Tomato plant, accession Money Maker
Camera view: vertical (180 deg); turntable rotation: 270 degrees
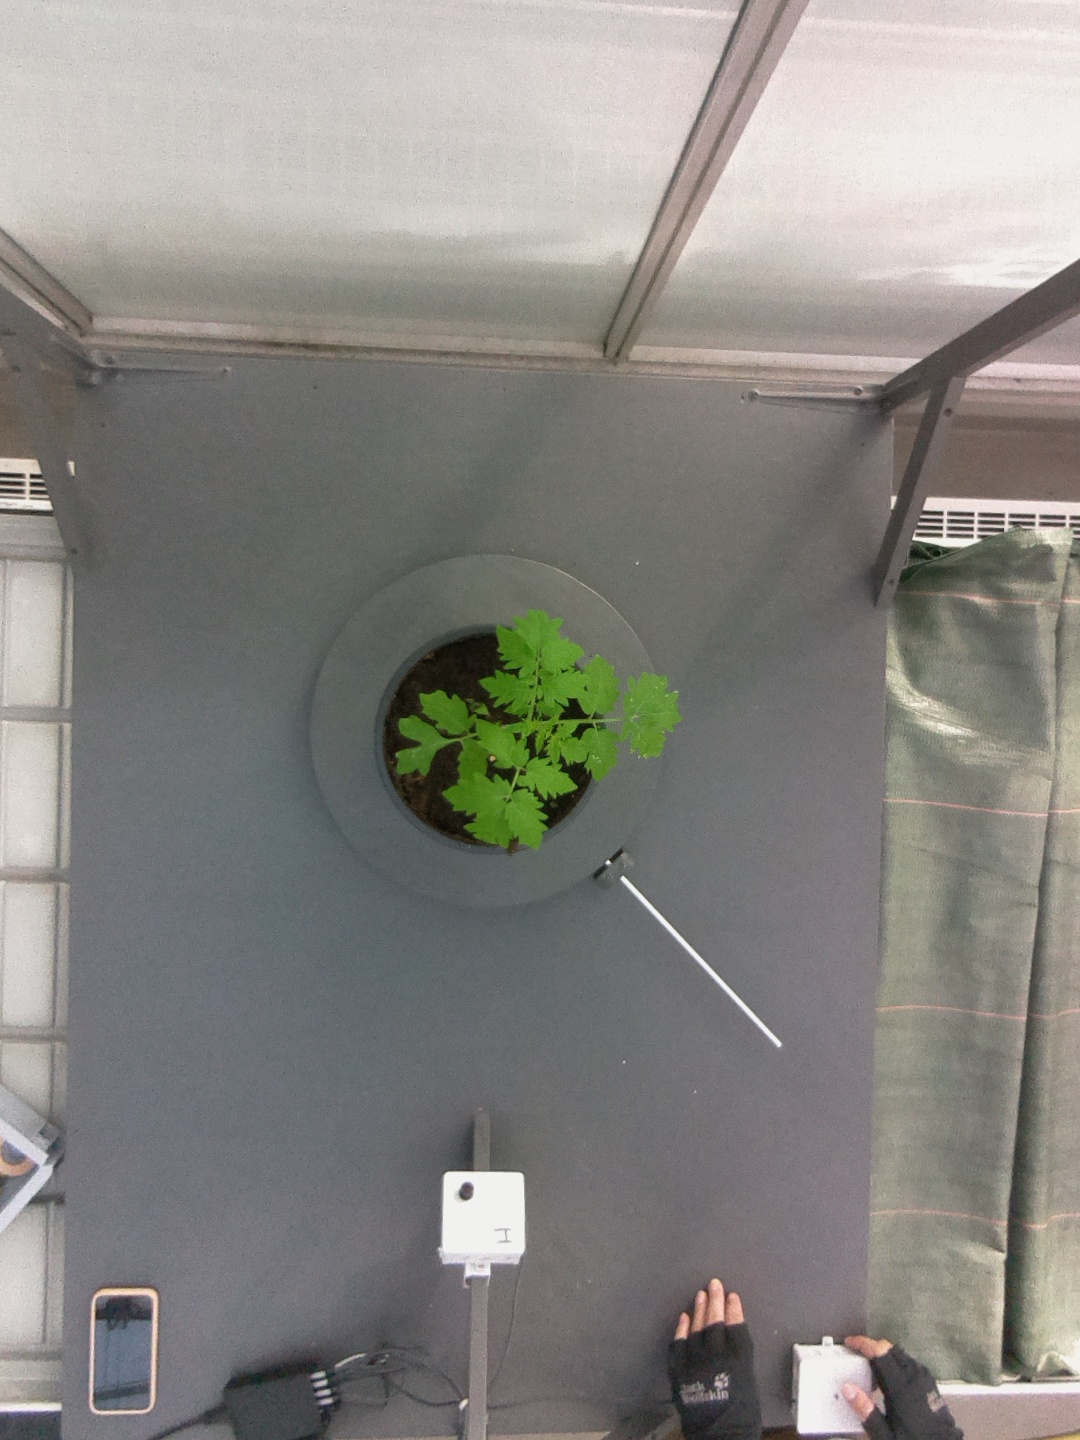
BBCH growth stage 13: 6 of true leaves visible